Corlat

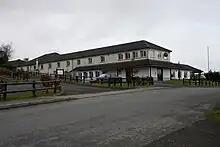
Sliabh Beagh Hotel

Corlat has been somewhat revived in the late 1990s with the building of The Sliabh Beagh Hotel and Tourism Centre, on the site of the original Lady of Fatima Community Hall. It was officially opened on 29 November 2001 by then Taoiseach Bertie Ahern. The centre is used to help drive tourism to the region, and also provides a staging point for many local walking routes, including the Sliabh Beagh Way.